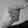
ASL letter: G